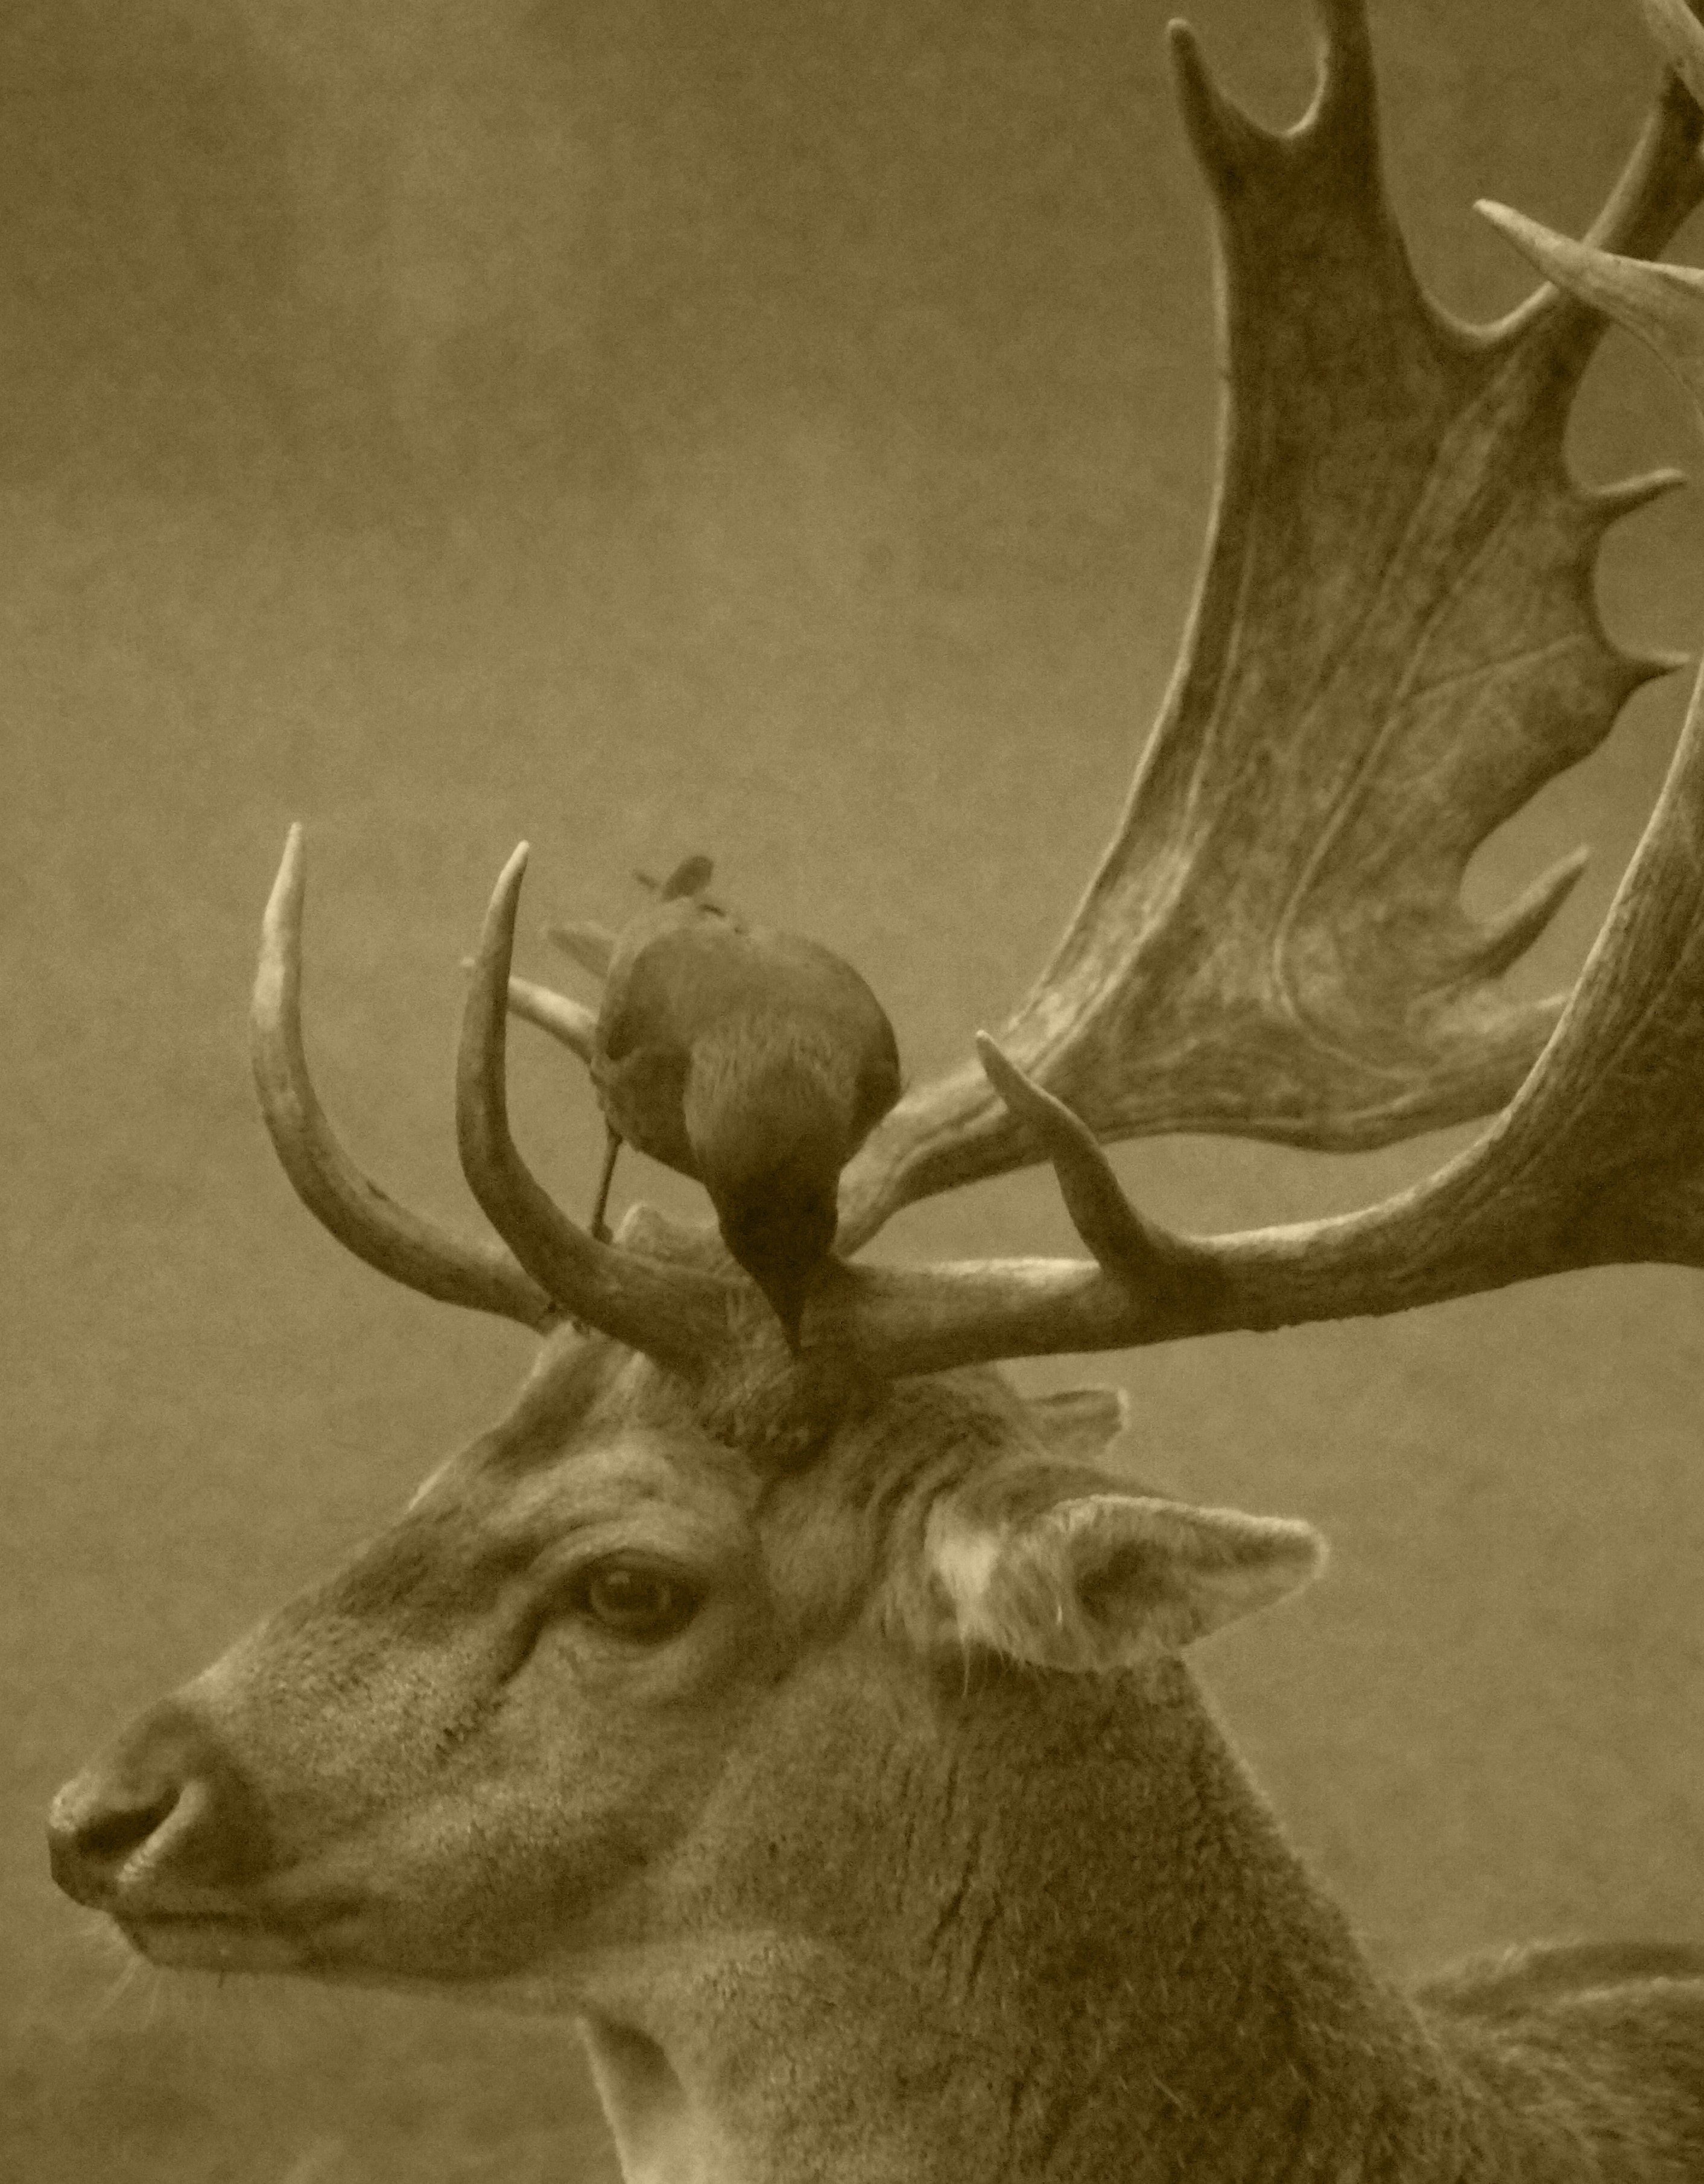
horn, antler, reindeer, deer, wildlife, elk, still life photography, stock photography, moose, drawing, photography, black and white, natural material, fawn